Time Slotted Channel Hopping

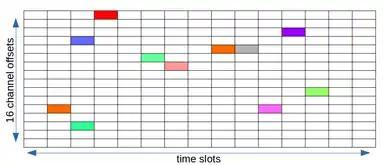
A TSCH slotframe on the 2.4GHz band. Each color represents a layer 2 (MAC) link between two devices.

Wireless communications are often referred as unreliable due to the unpredictability of the wireless medium. While wireless communications bring many advantages (e.g no wires maintenance, costs reduction ...), the lack of reliability slows down the adoption of wireless networks technologies.